Erik Kimrey

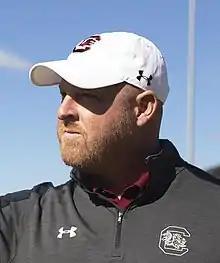
Kimrey in 2021

Erik Kimrey (born August 1, 1979) is an American football coach and former player who is currently the head coach at Baylor School in Chattanooga, Tennessee. Prior to his appointment at Baylor, Kimrey served as the tight ends coach at the University of South Carolina, where he was a backup quarterback from 1998–2002. Prior to accepting his first collegiate coaching position at South Carolina, Kimrey was the head football coach at Hammond School from 2003 to 2020, where his teams won 12 state titles in 17 seasons.